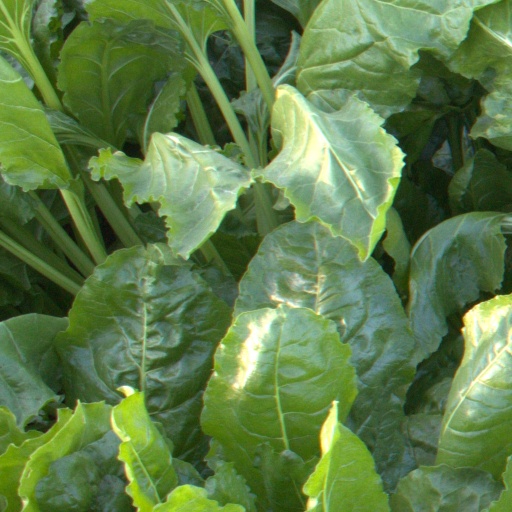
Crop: sugar beet